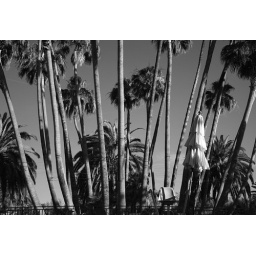
Life guard chair in black and white